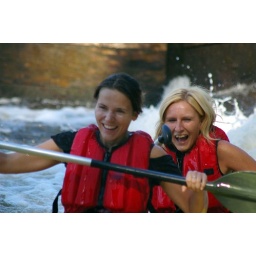
17 Vyssi Brod 2 girls in a boat 24.8.07 3